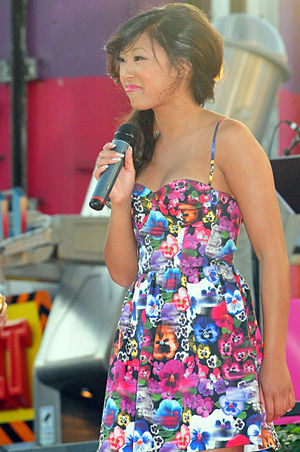
Alice Svensson
Alice Svensson
Alice Cecilia Linh Svensson er en svensk skuespillerinde og sanger.